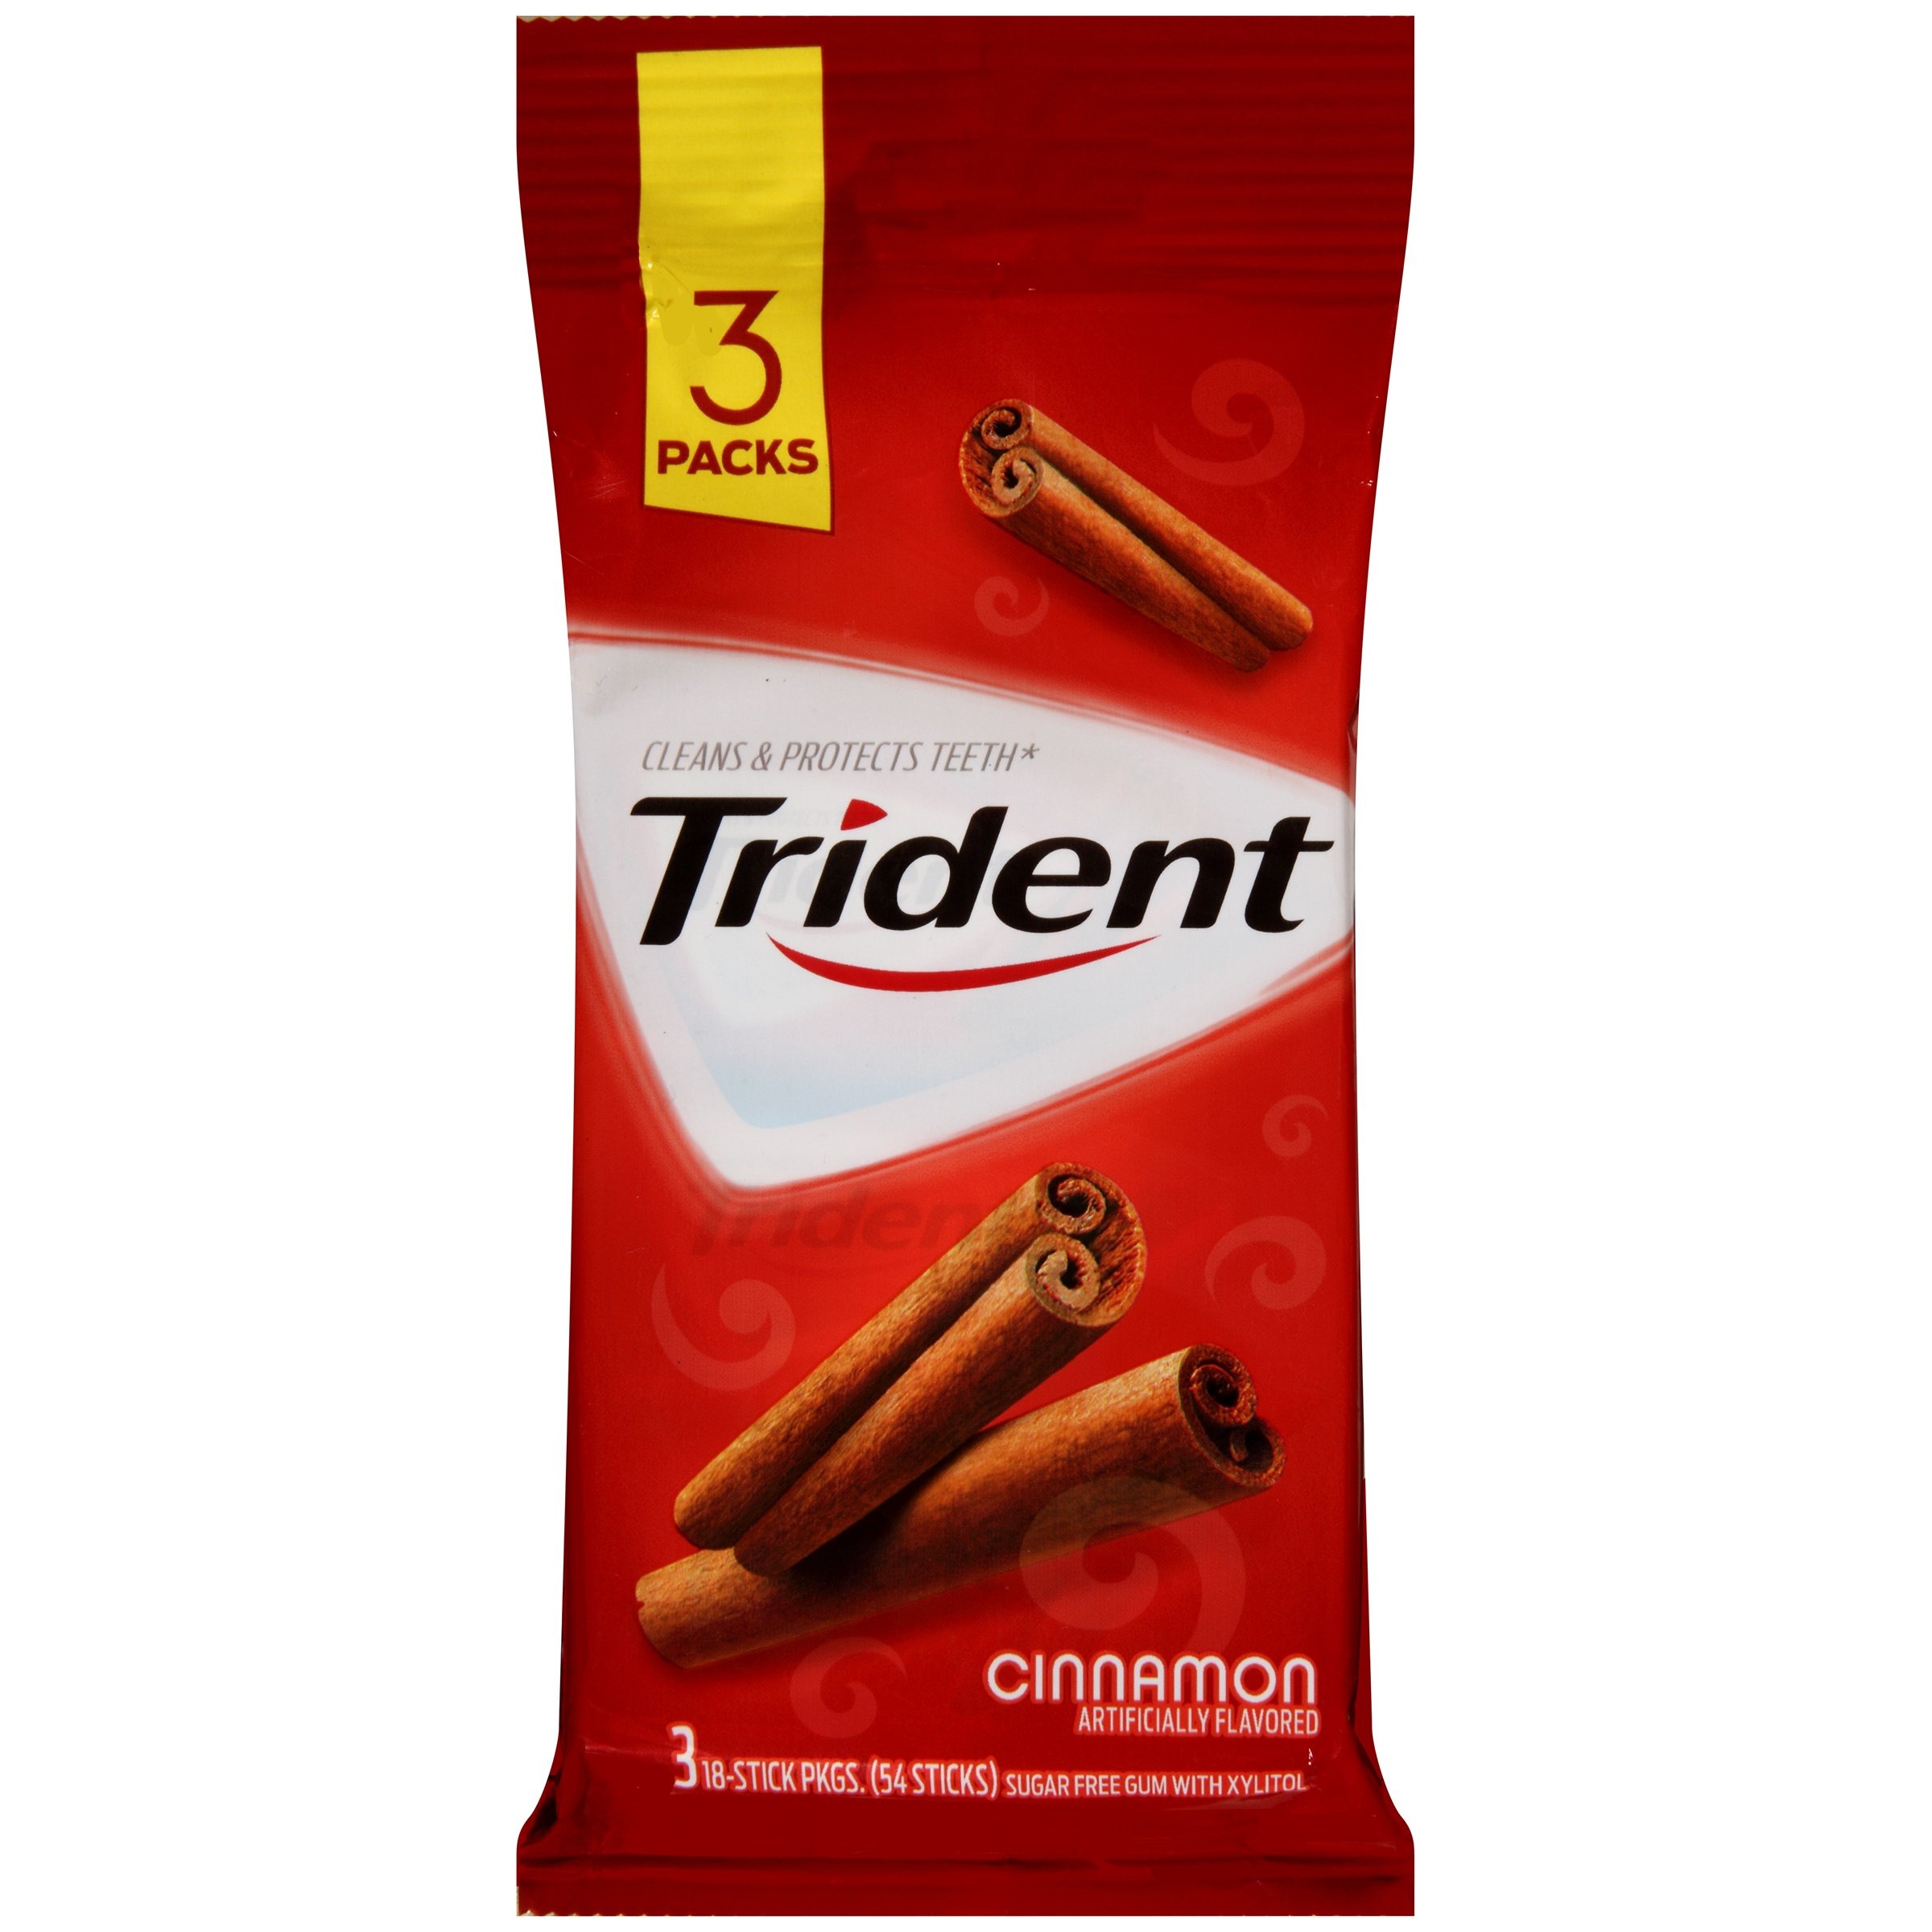
Item Name: Trident Gum, Cinnamon, 3 ct
Bullet Point 1: Get close-up confidence with Trident Sugar Free gum, the easy way to freshen breath and help protect against tooth decay.
Bullet Point 2: Four out of five dentists recommend chewing Trident after eating and drinking to clean and protect teeth.
Bullet Point 3: With 30% fewer calories than sugared gum, Trident is sweetened with Xylitol which provides long lasting flavor, fights plaque, and restores pH balance to maintain healthy smiles.
Bullet Point 4: Pop a piece of mouthwatering Cinnamon Trident for a refreshing taste that keeps going as long as you do.
Bullet Point 5: This order includes 3 18-stick packs of Cinnamon Trident Sugar Free Gum.
Value: 3.0
Unit: Count

Price: 4.48